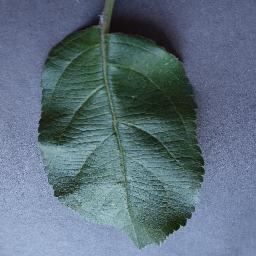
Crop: apple
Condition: healthy